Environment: real
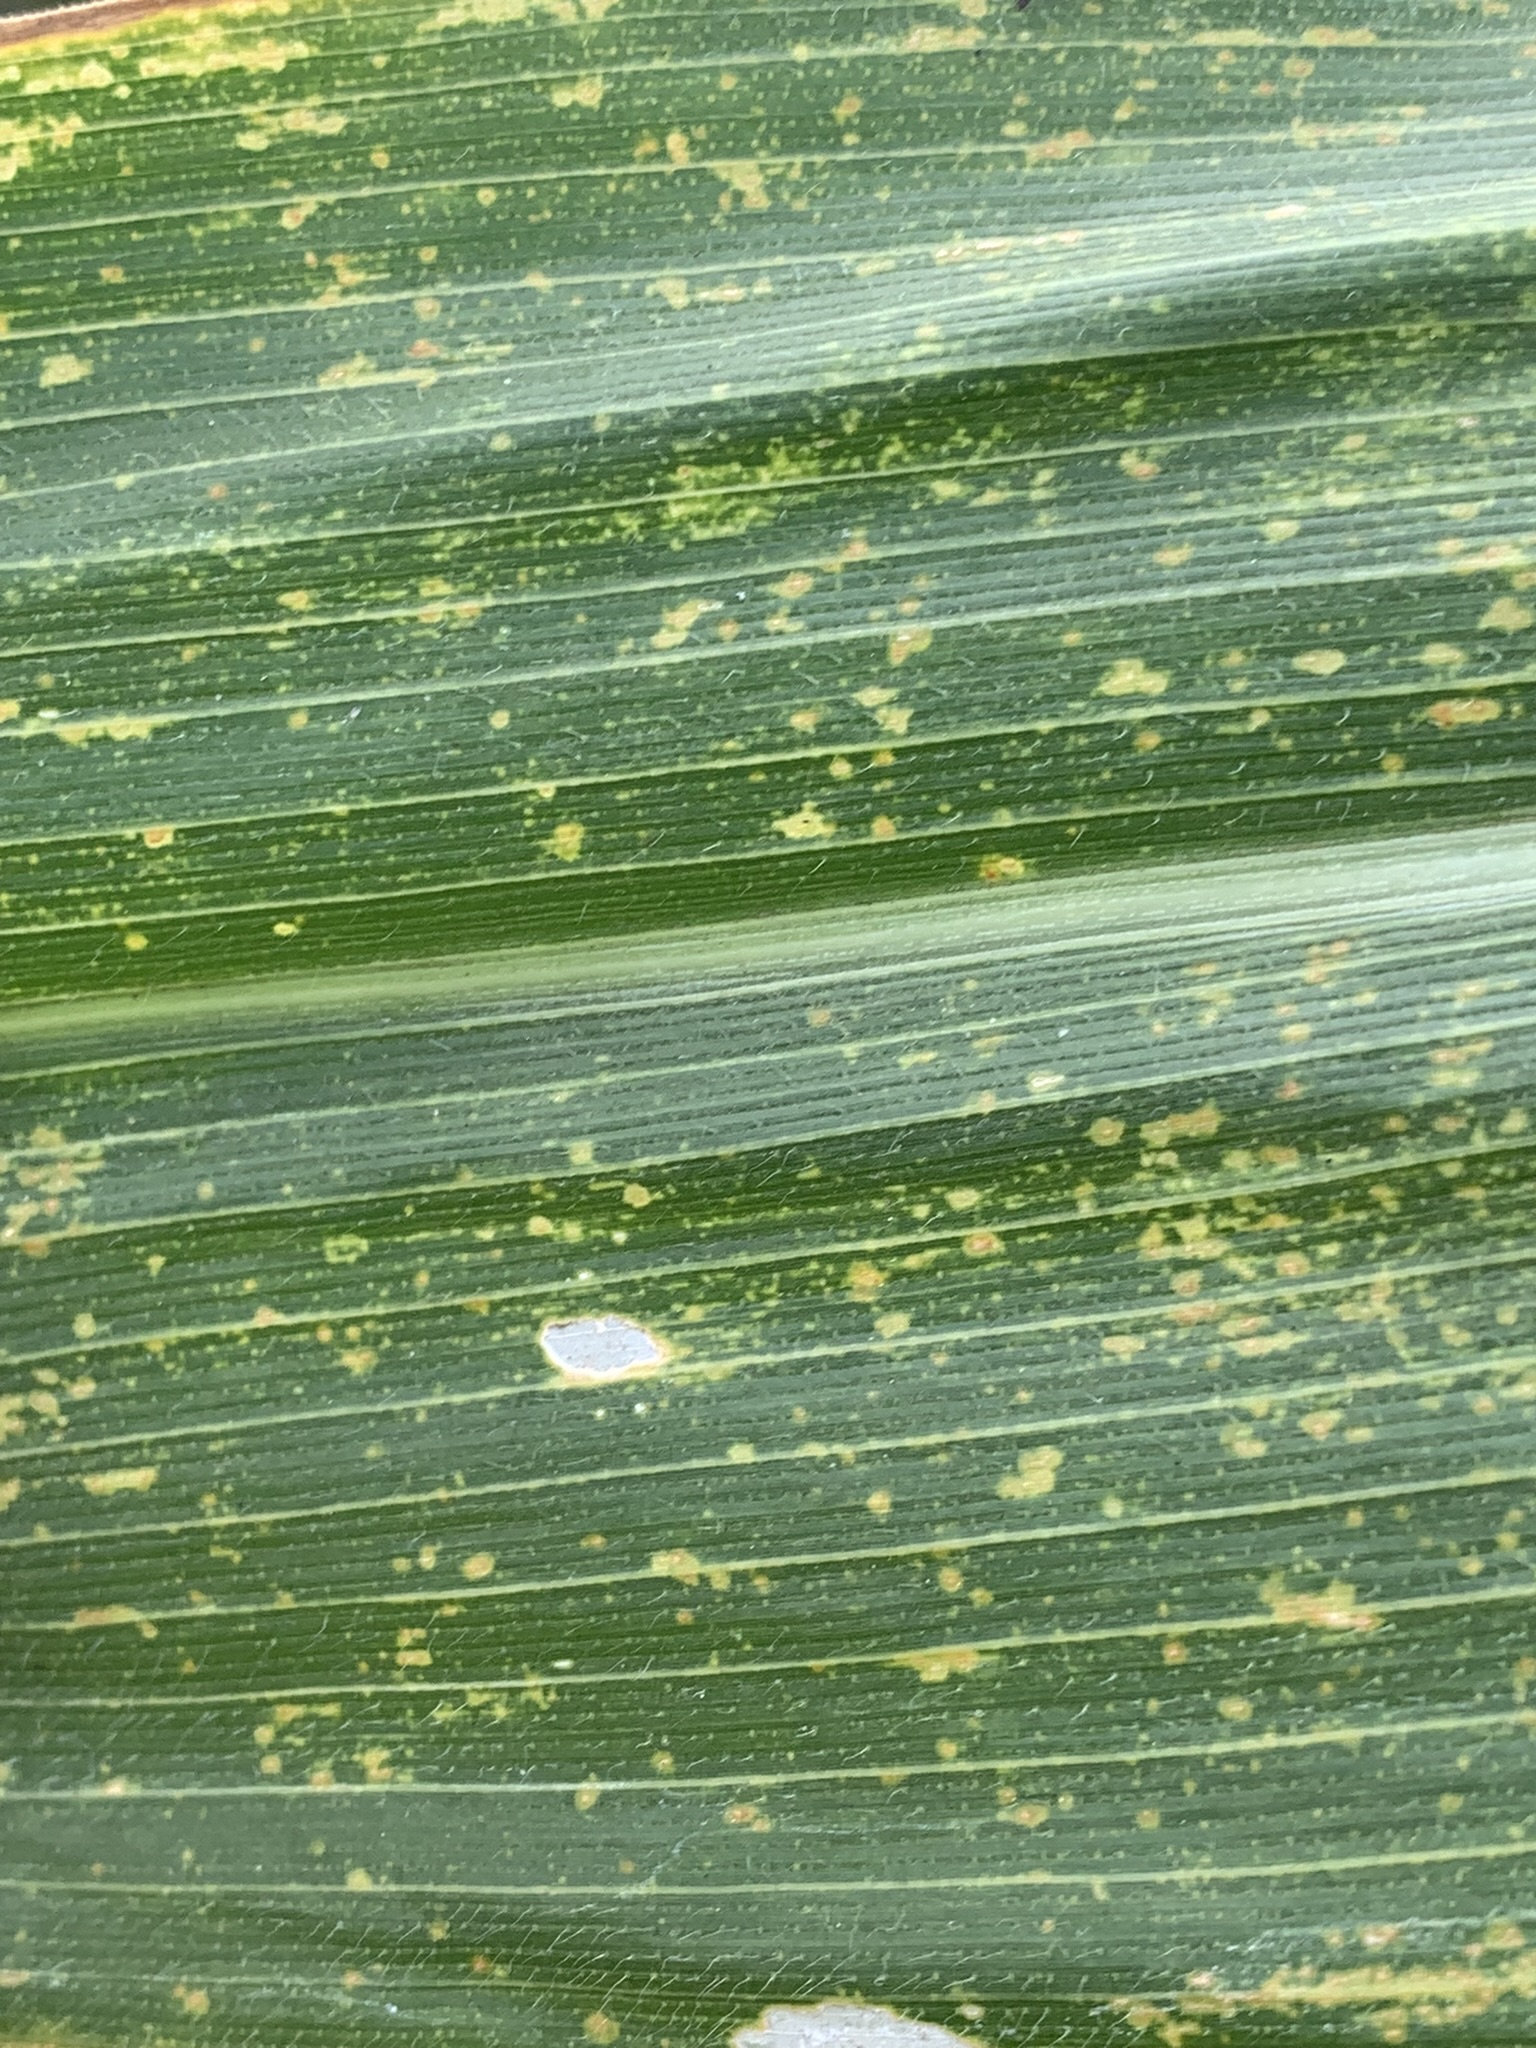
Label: lethal_necrosis